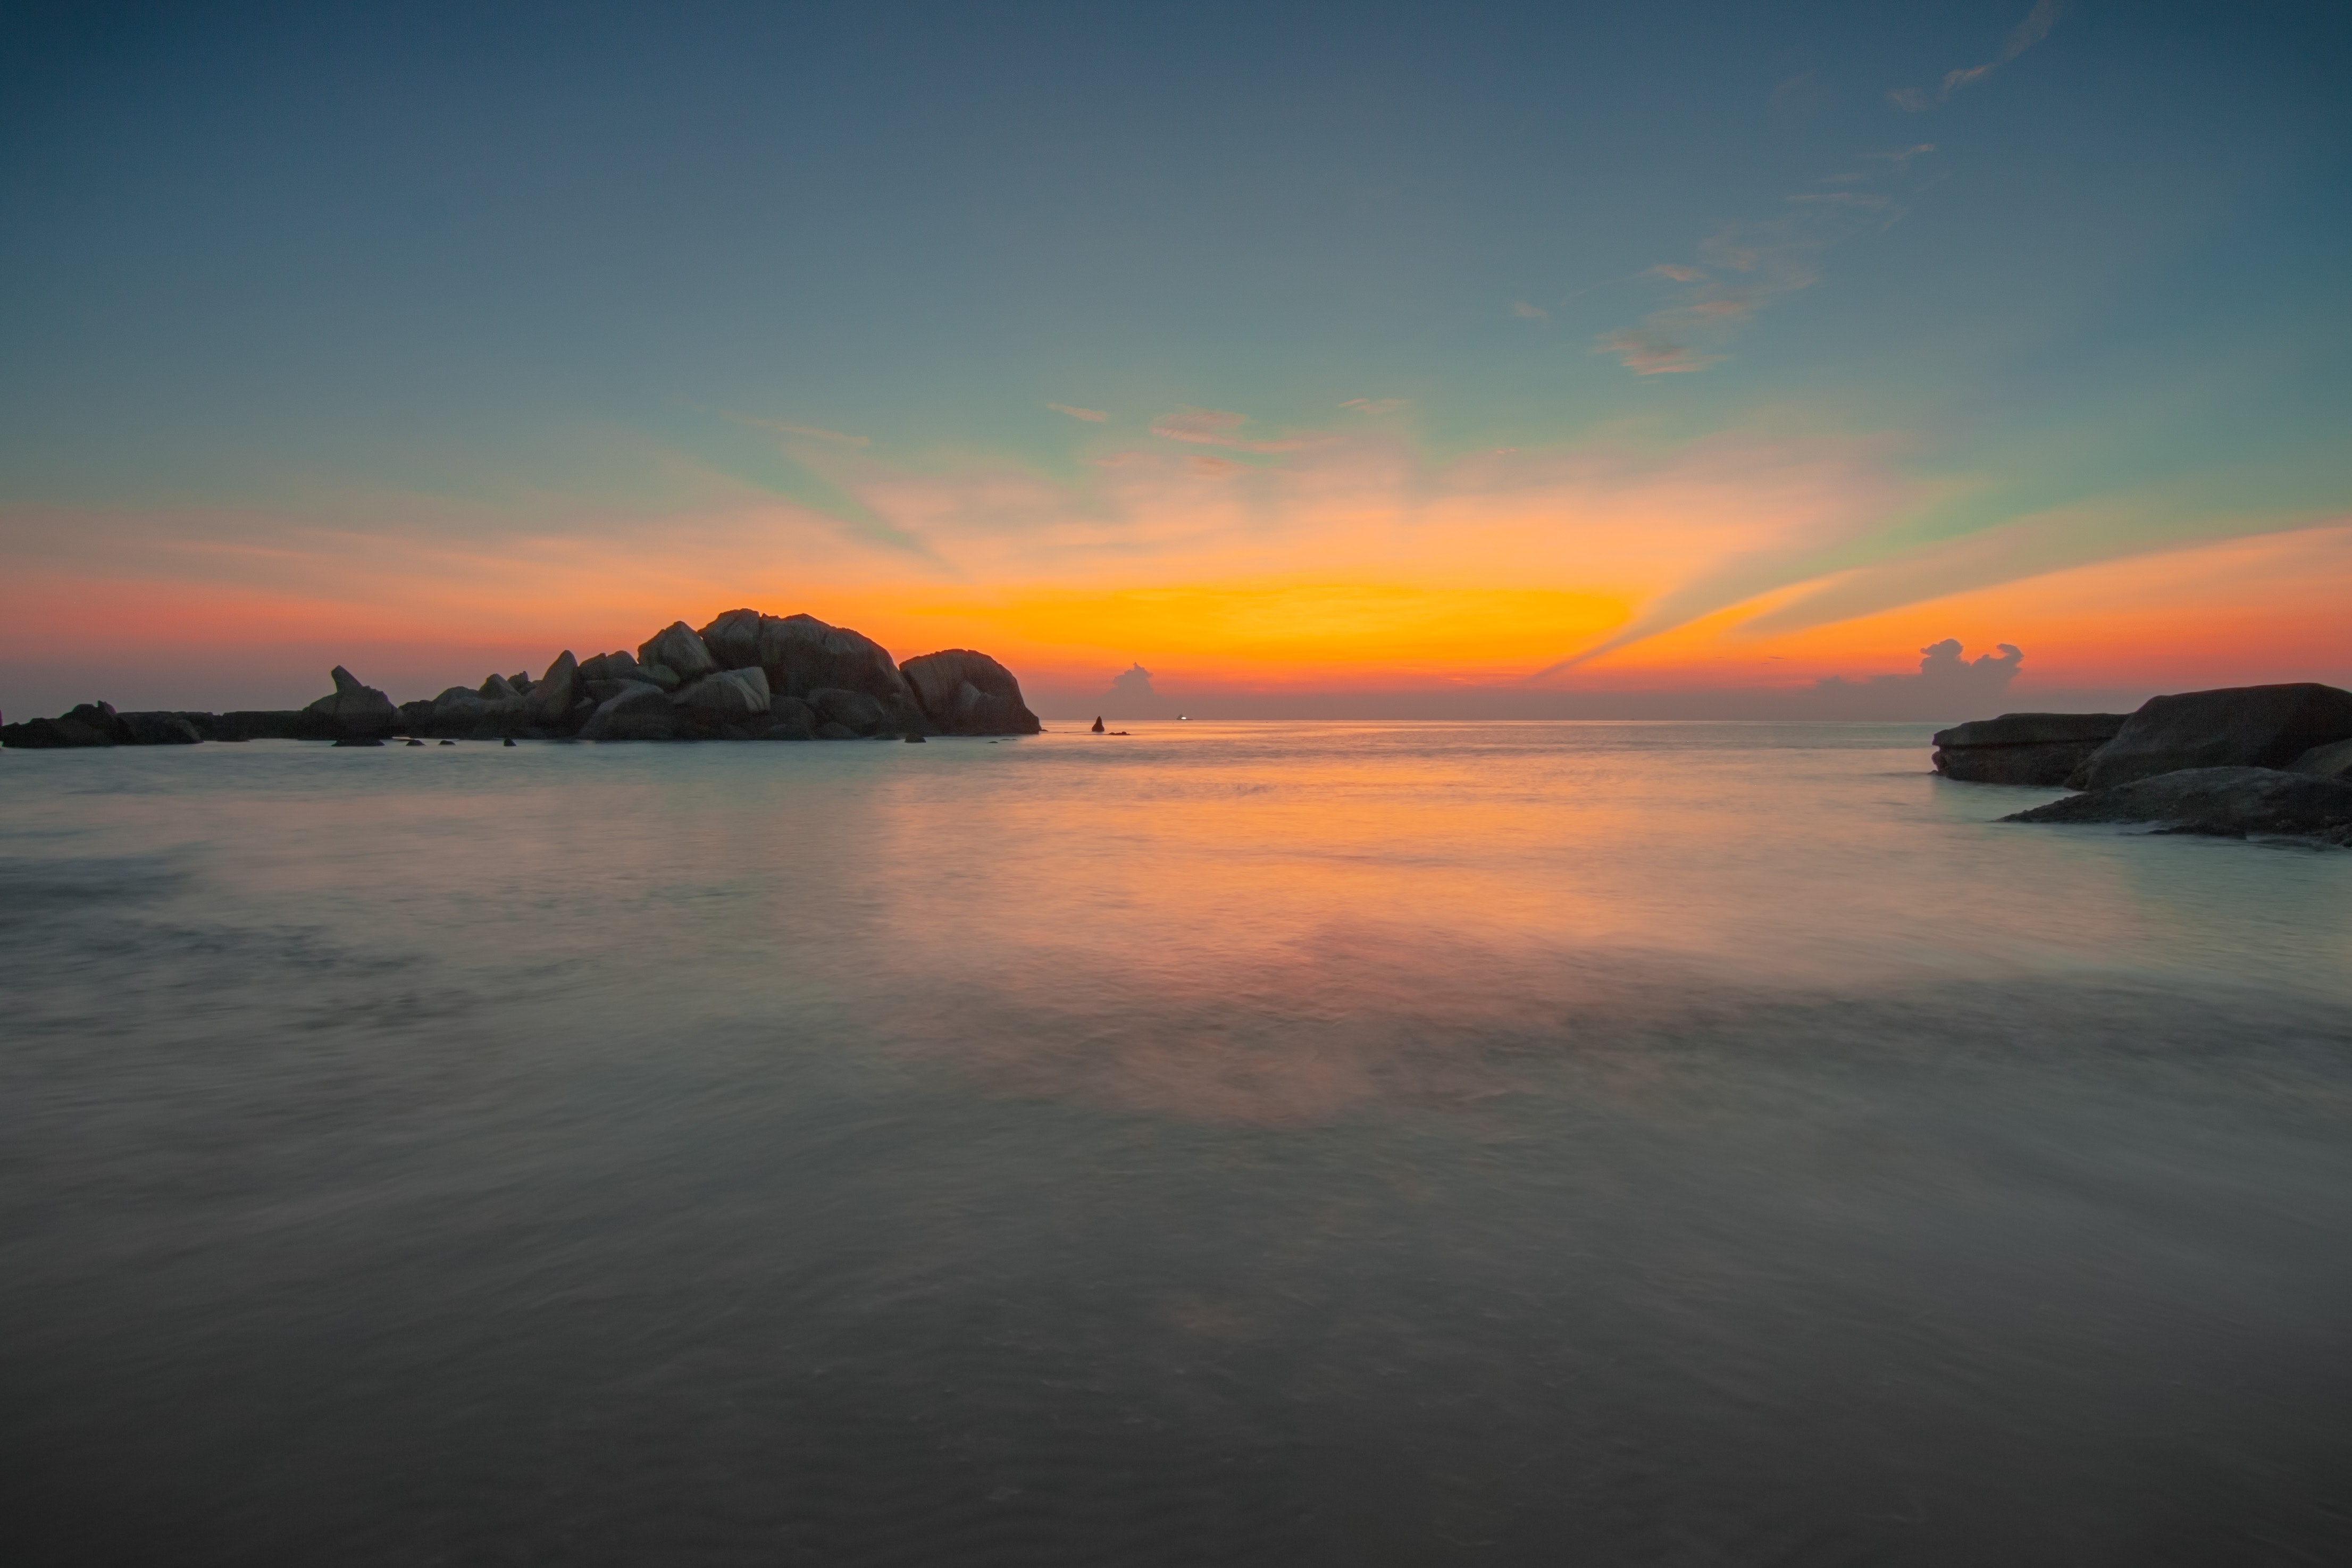
natural, water, cloud, sky, atmosphere, water resources, afterglow, natural landscape, azure, dusk, sunset, sunrise, coastal and oceanic landforms, watercourse, red sky at morning, bank, lake, horizon, landscape, wind wave, cumulus, waterway, headland, calm, shore, dawn, island, tropics, rock, cape, sound, wave, evening, reflection, coast, hill, bay, loch, ocean, magenta, tree, klippe, inlet, caribbean, night, vacation, skerry, islet, cliff, reservoir, promontory, tide, darkness, lake district, tourism, river